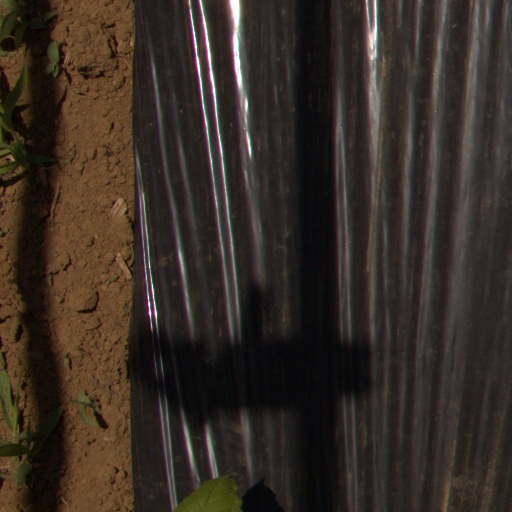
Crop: Jerusalem artichoke